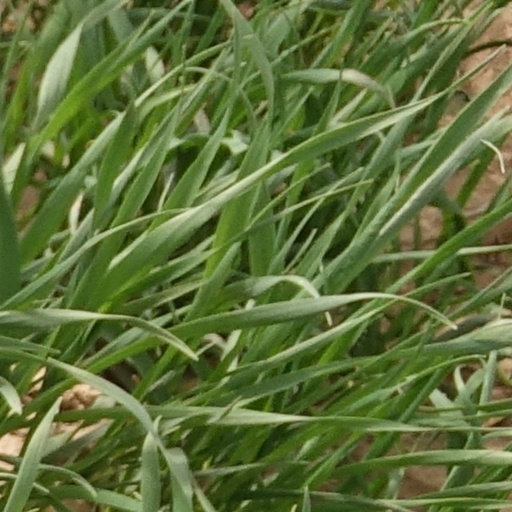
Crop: wheat